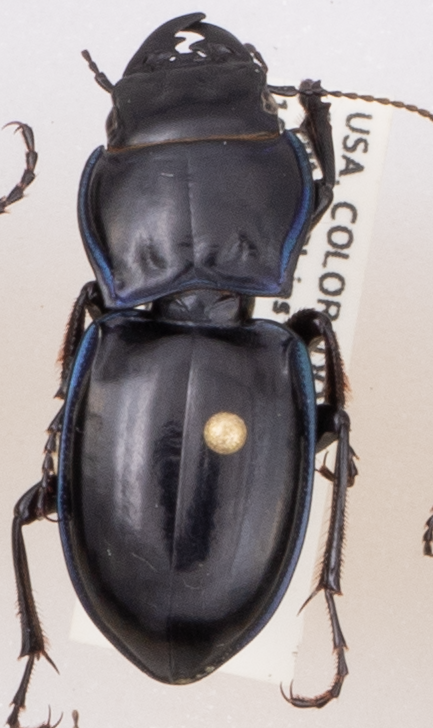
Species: Pasimachus elongatus
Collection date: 2020-07-08
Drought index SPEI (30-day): -0.03
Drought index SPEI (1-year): -0.71
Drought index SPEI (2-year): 0.17